Kericho

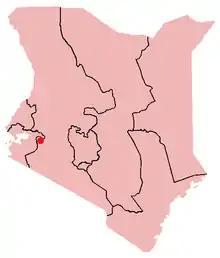
Location of Kericho, Kenya (old provinces pictured)

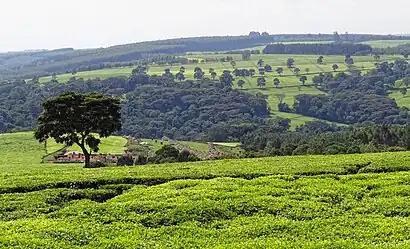
Tea country surrounding Kericho

Kericho is the largest town in Kericho County, located in the highlands west of the Kenyan Rift Valley. Positioned on the edge of the Mau Forest, Kericho benefits from a warm and temperate climate, making it good for agriculture, especially large scale tea cultivation.